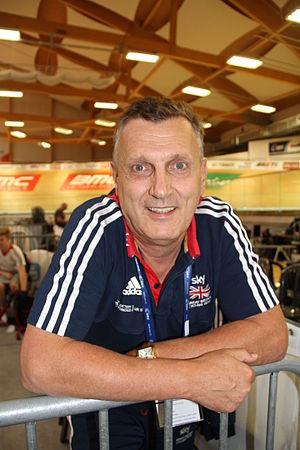
Heiko Salzwedel, né le 16 avril 1957 à Schmalkalden, est un coureur cycliste allemand, devenu entraîneur cycliste.